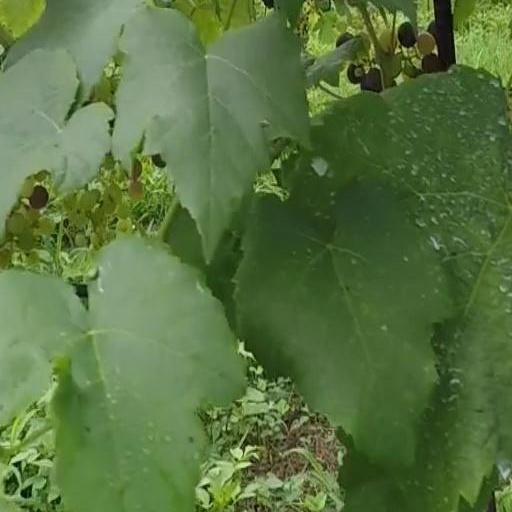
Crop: grape